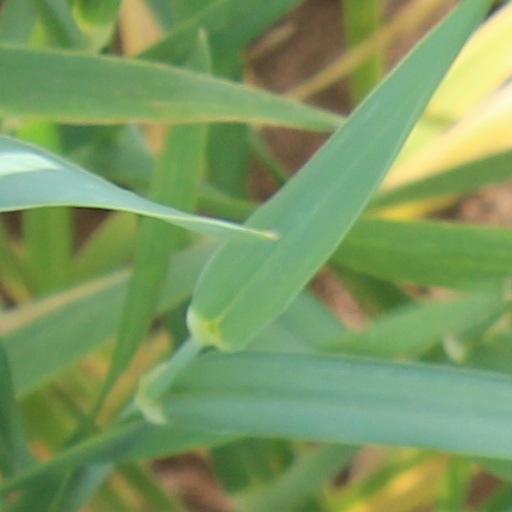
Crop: wheat